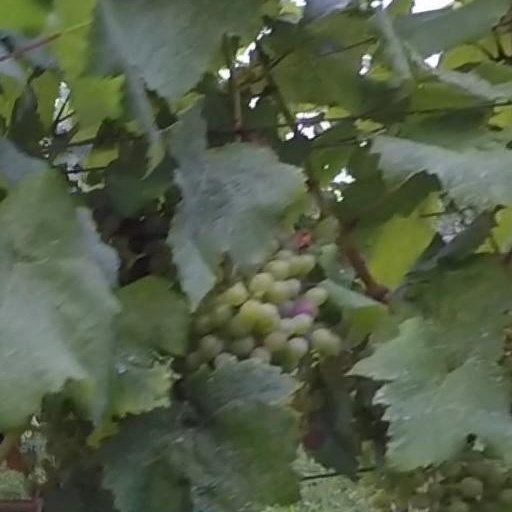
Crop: grape